Kapchagay Reservoir

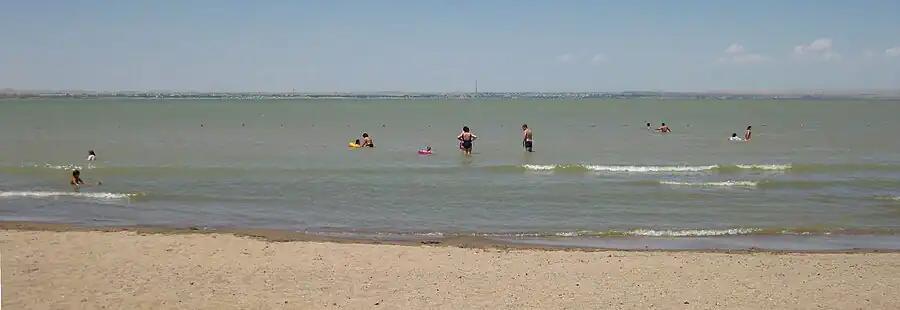

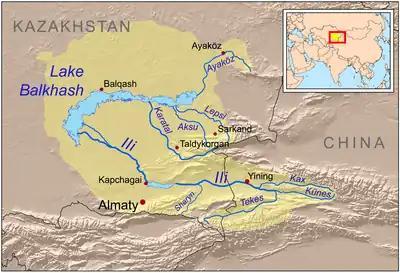
Map of the Lake Balkash basin. Kapchagay is the smaller lake seen to the southeast of Lake Balkash

The Kapchagay dam was completed in late 1969 and began slowly filling the reservoir in 1970, over a period of 20 years. The hydroelectric project was also seen as important in that the lake would provide an abundant water supply and irrigation for arid farming in the region. However, environmentalists have expressed deep concerns about its environmental impact upon Lake Balkash, given that the equilibrium and balance of water has been seriously disturbed. Between 1970 and 1985, the volume of Lake Balkash declined by 39 km to directly feed the Kapchagay Reservoir, and by 1987, Lake Balkash had reached its all-time low point in volume, dropping roughly 7 feet (2.2 metres) in depth. However, in 1988, this situation improved when the volume of Balkash increased once more from river discharge from the east, although the water quality had been dramatically reduced and became increasingly saline.